Markeaton Brook

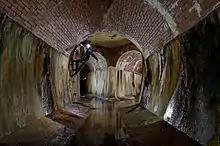
Northern Flood Relief Culvert showing the intersection of the tunnels from the Markeaton and Mackworth brooks

Following the floods of 1931 and 1932, the Borough council arranged for an investigation to be carried out into the flooding problem within the catchment. The planned solution was the construction of two flood relief culverts, with associated improvements to the sewerage system.